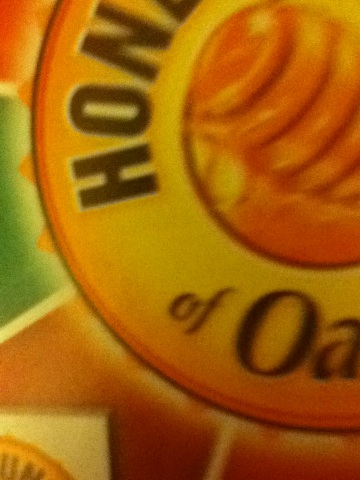Question: Hi, I want to know what kind of cereal was this? Hope the picture is clear this time. Thank you.
Answer: honey bunches oats